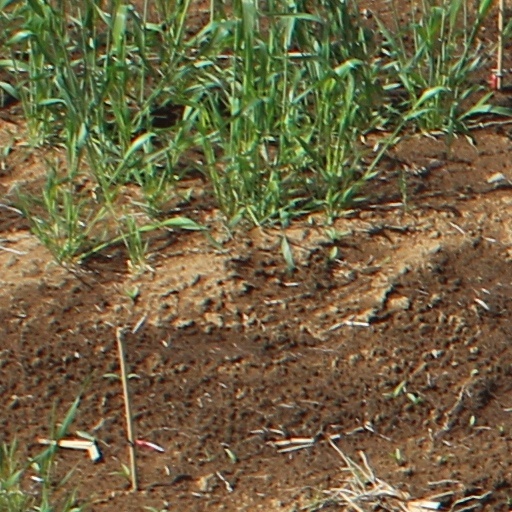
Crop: wheat